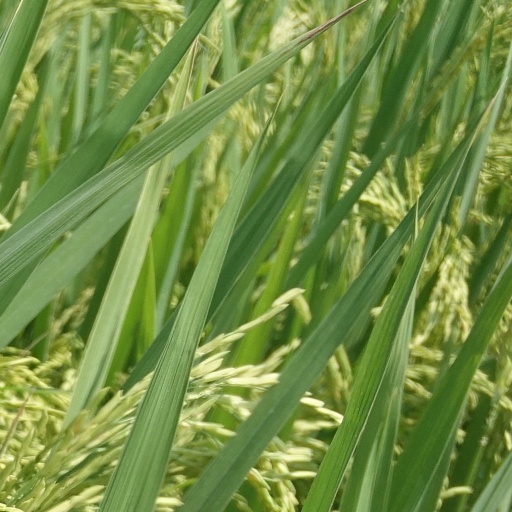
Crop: rice